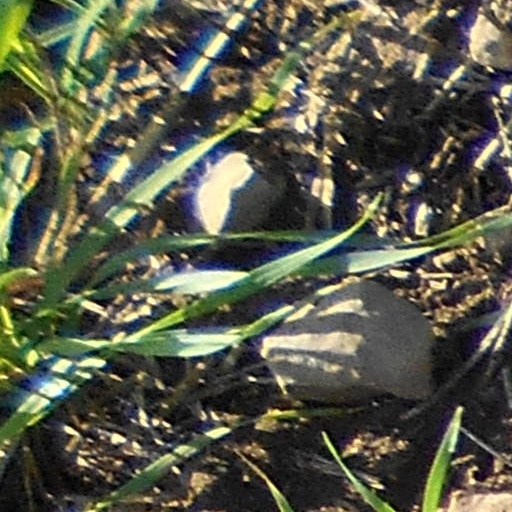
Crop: wheat